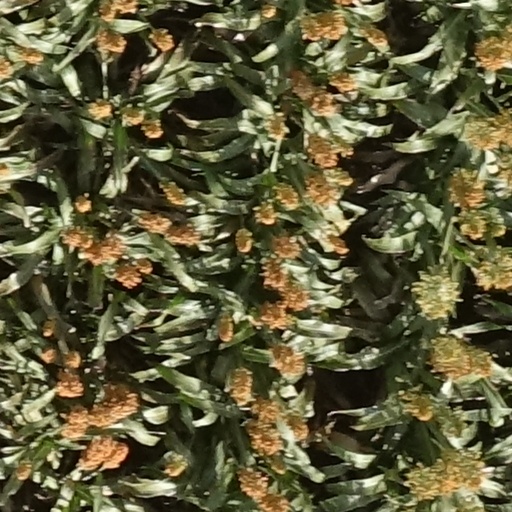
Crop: sorghum